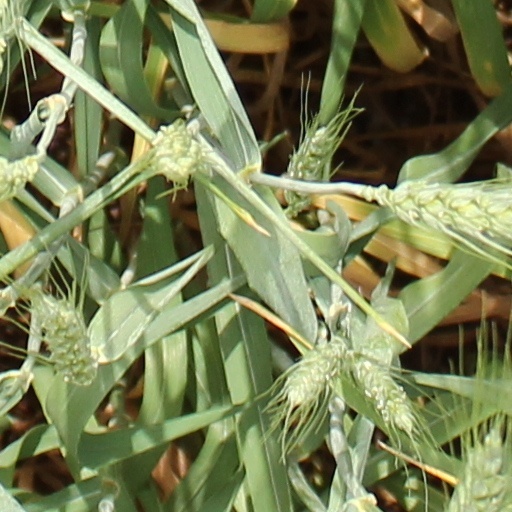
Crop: wheat